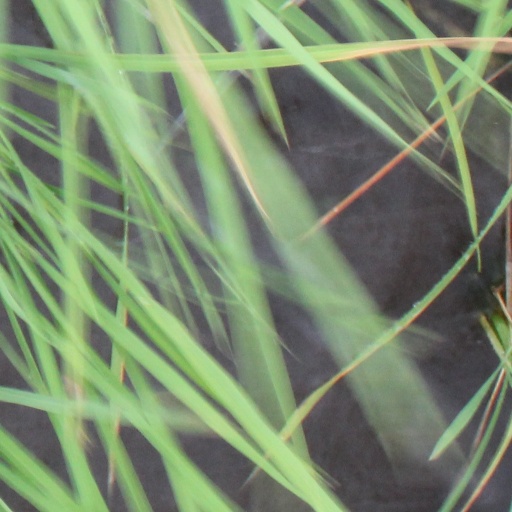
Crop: rice